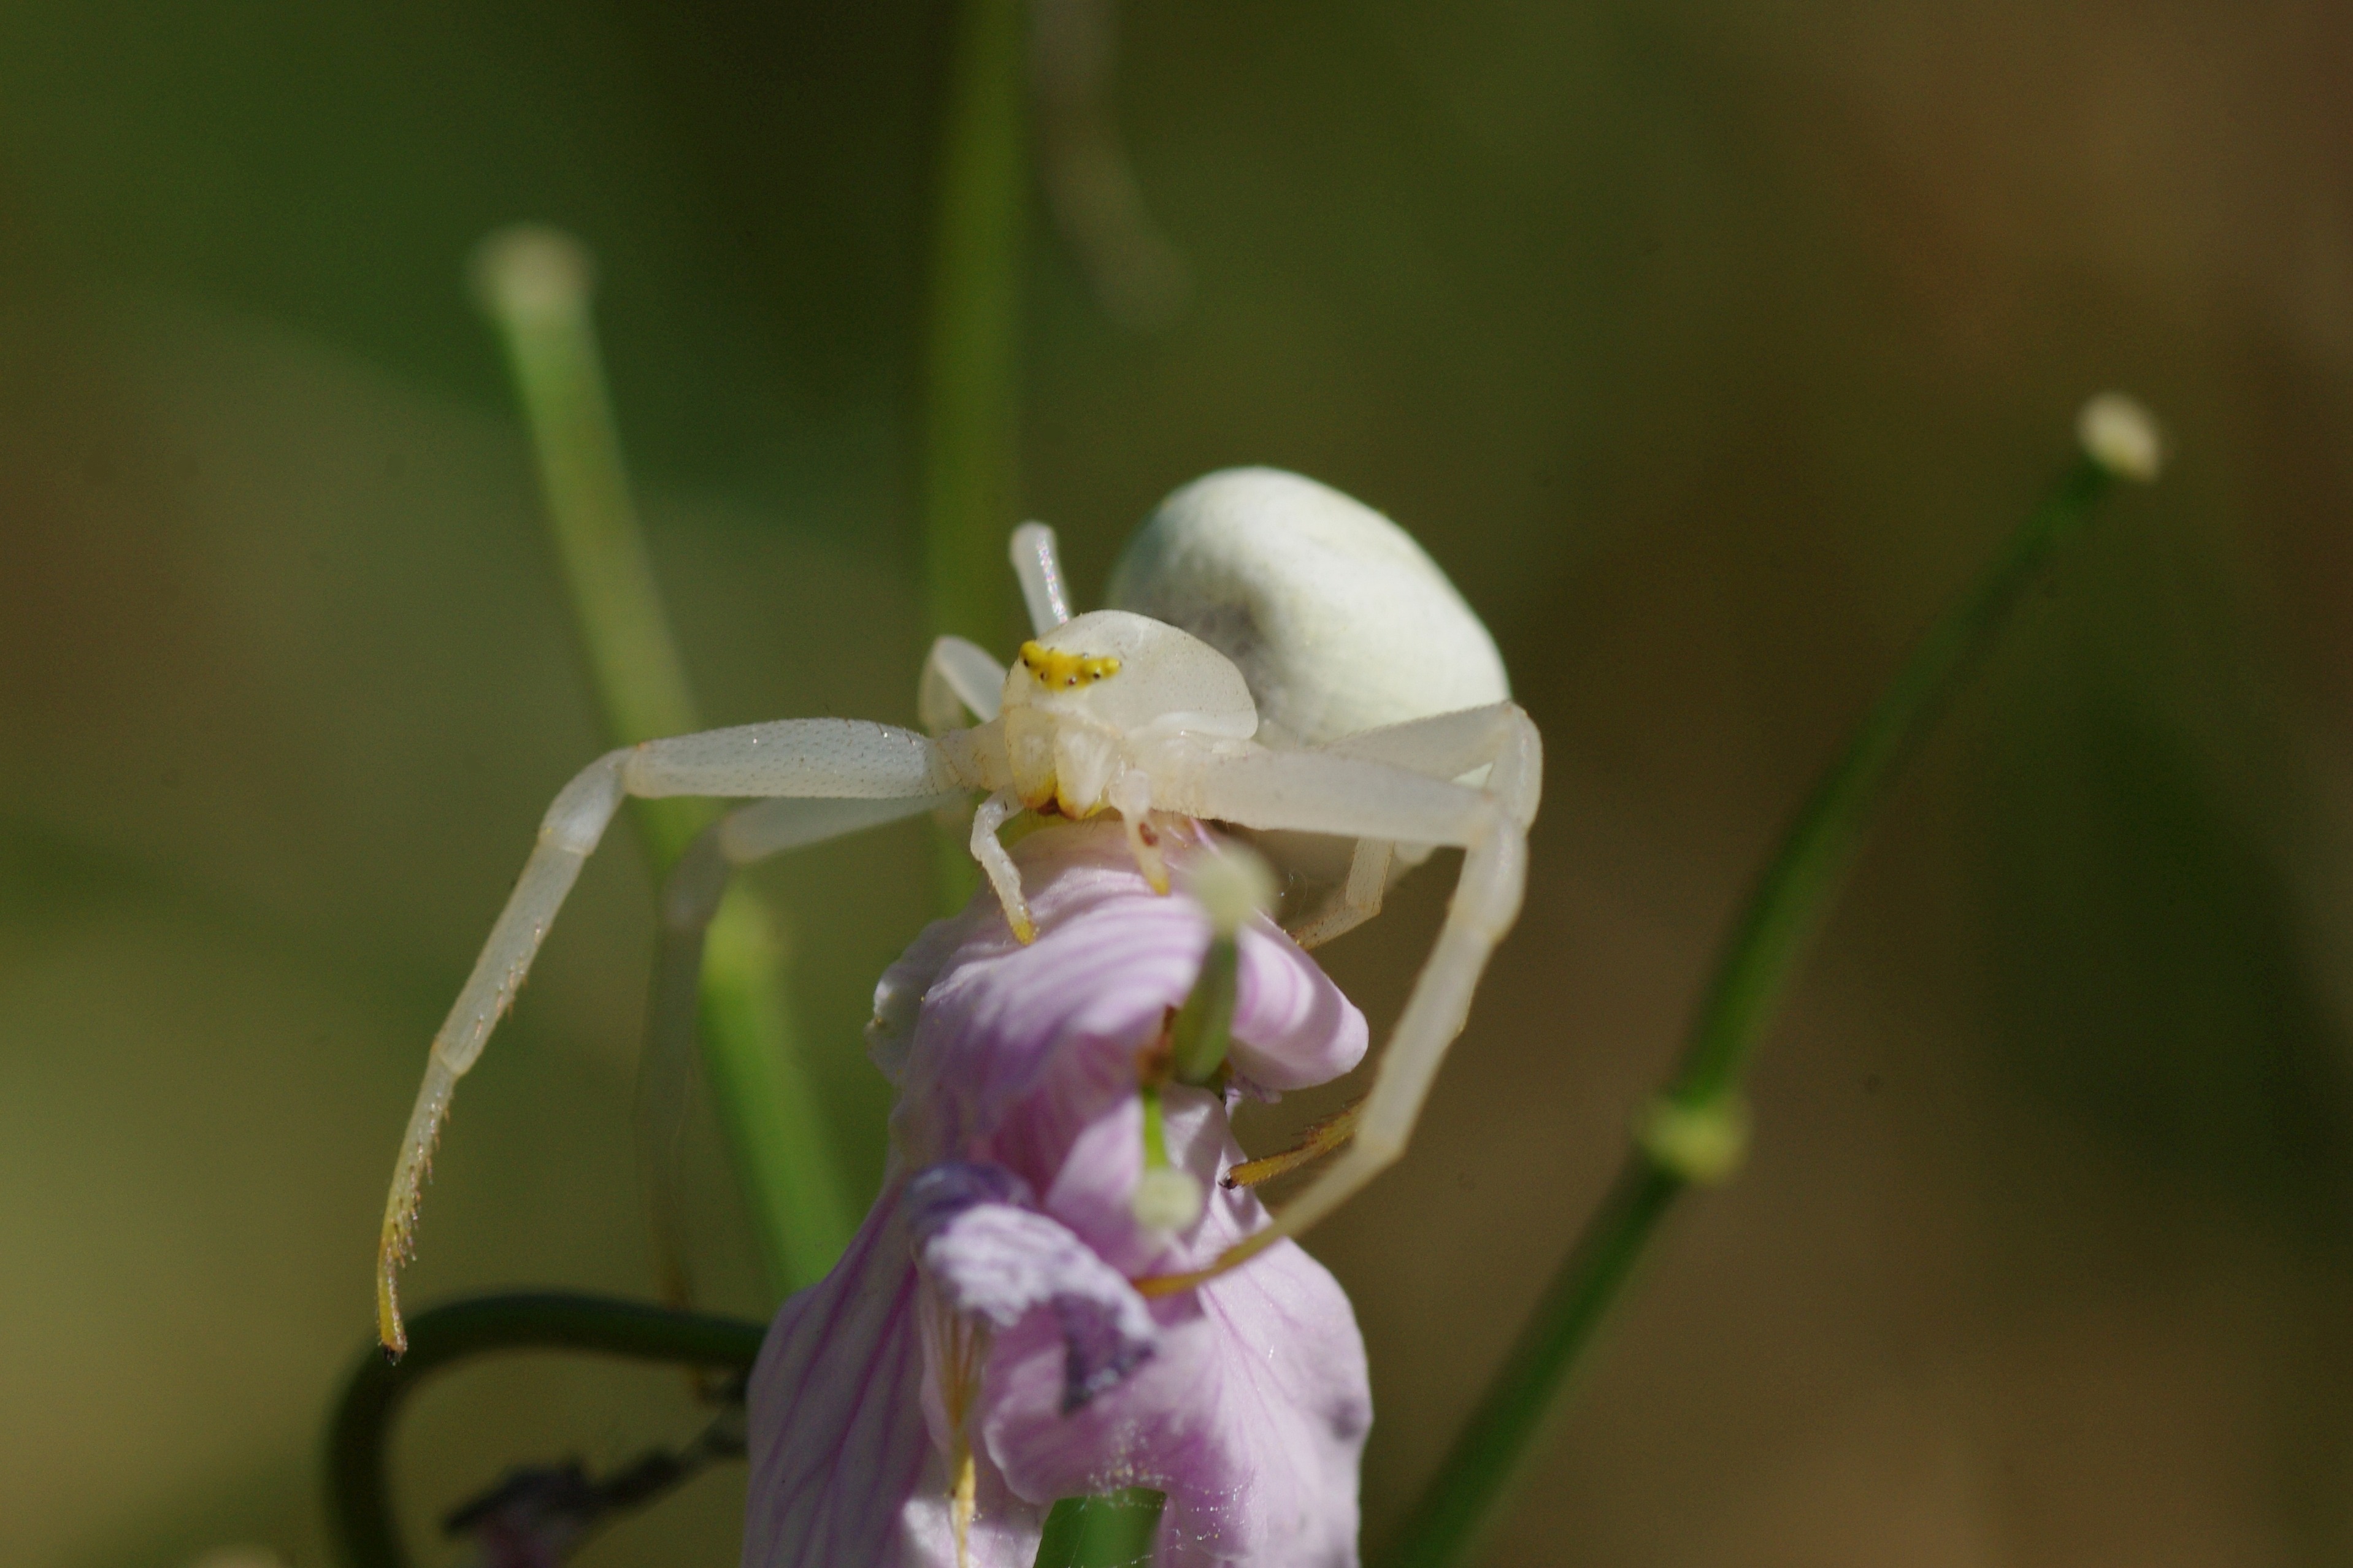
nature, blossom, plant, white, photography, meadow, flower, petal, animal, green, macro, botany, close, flora, orchid, wildflower, flowers, close up, spider, eye, macro photography, flowering plant, plant stem, land plant, moth orchid